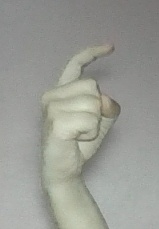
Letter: ra